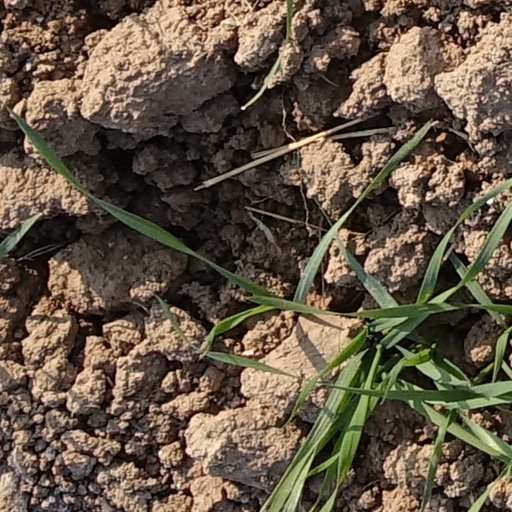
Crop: wheat